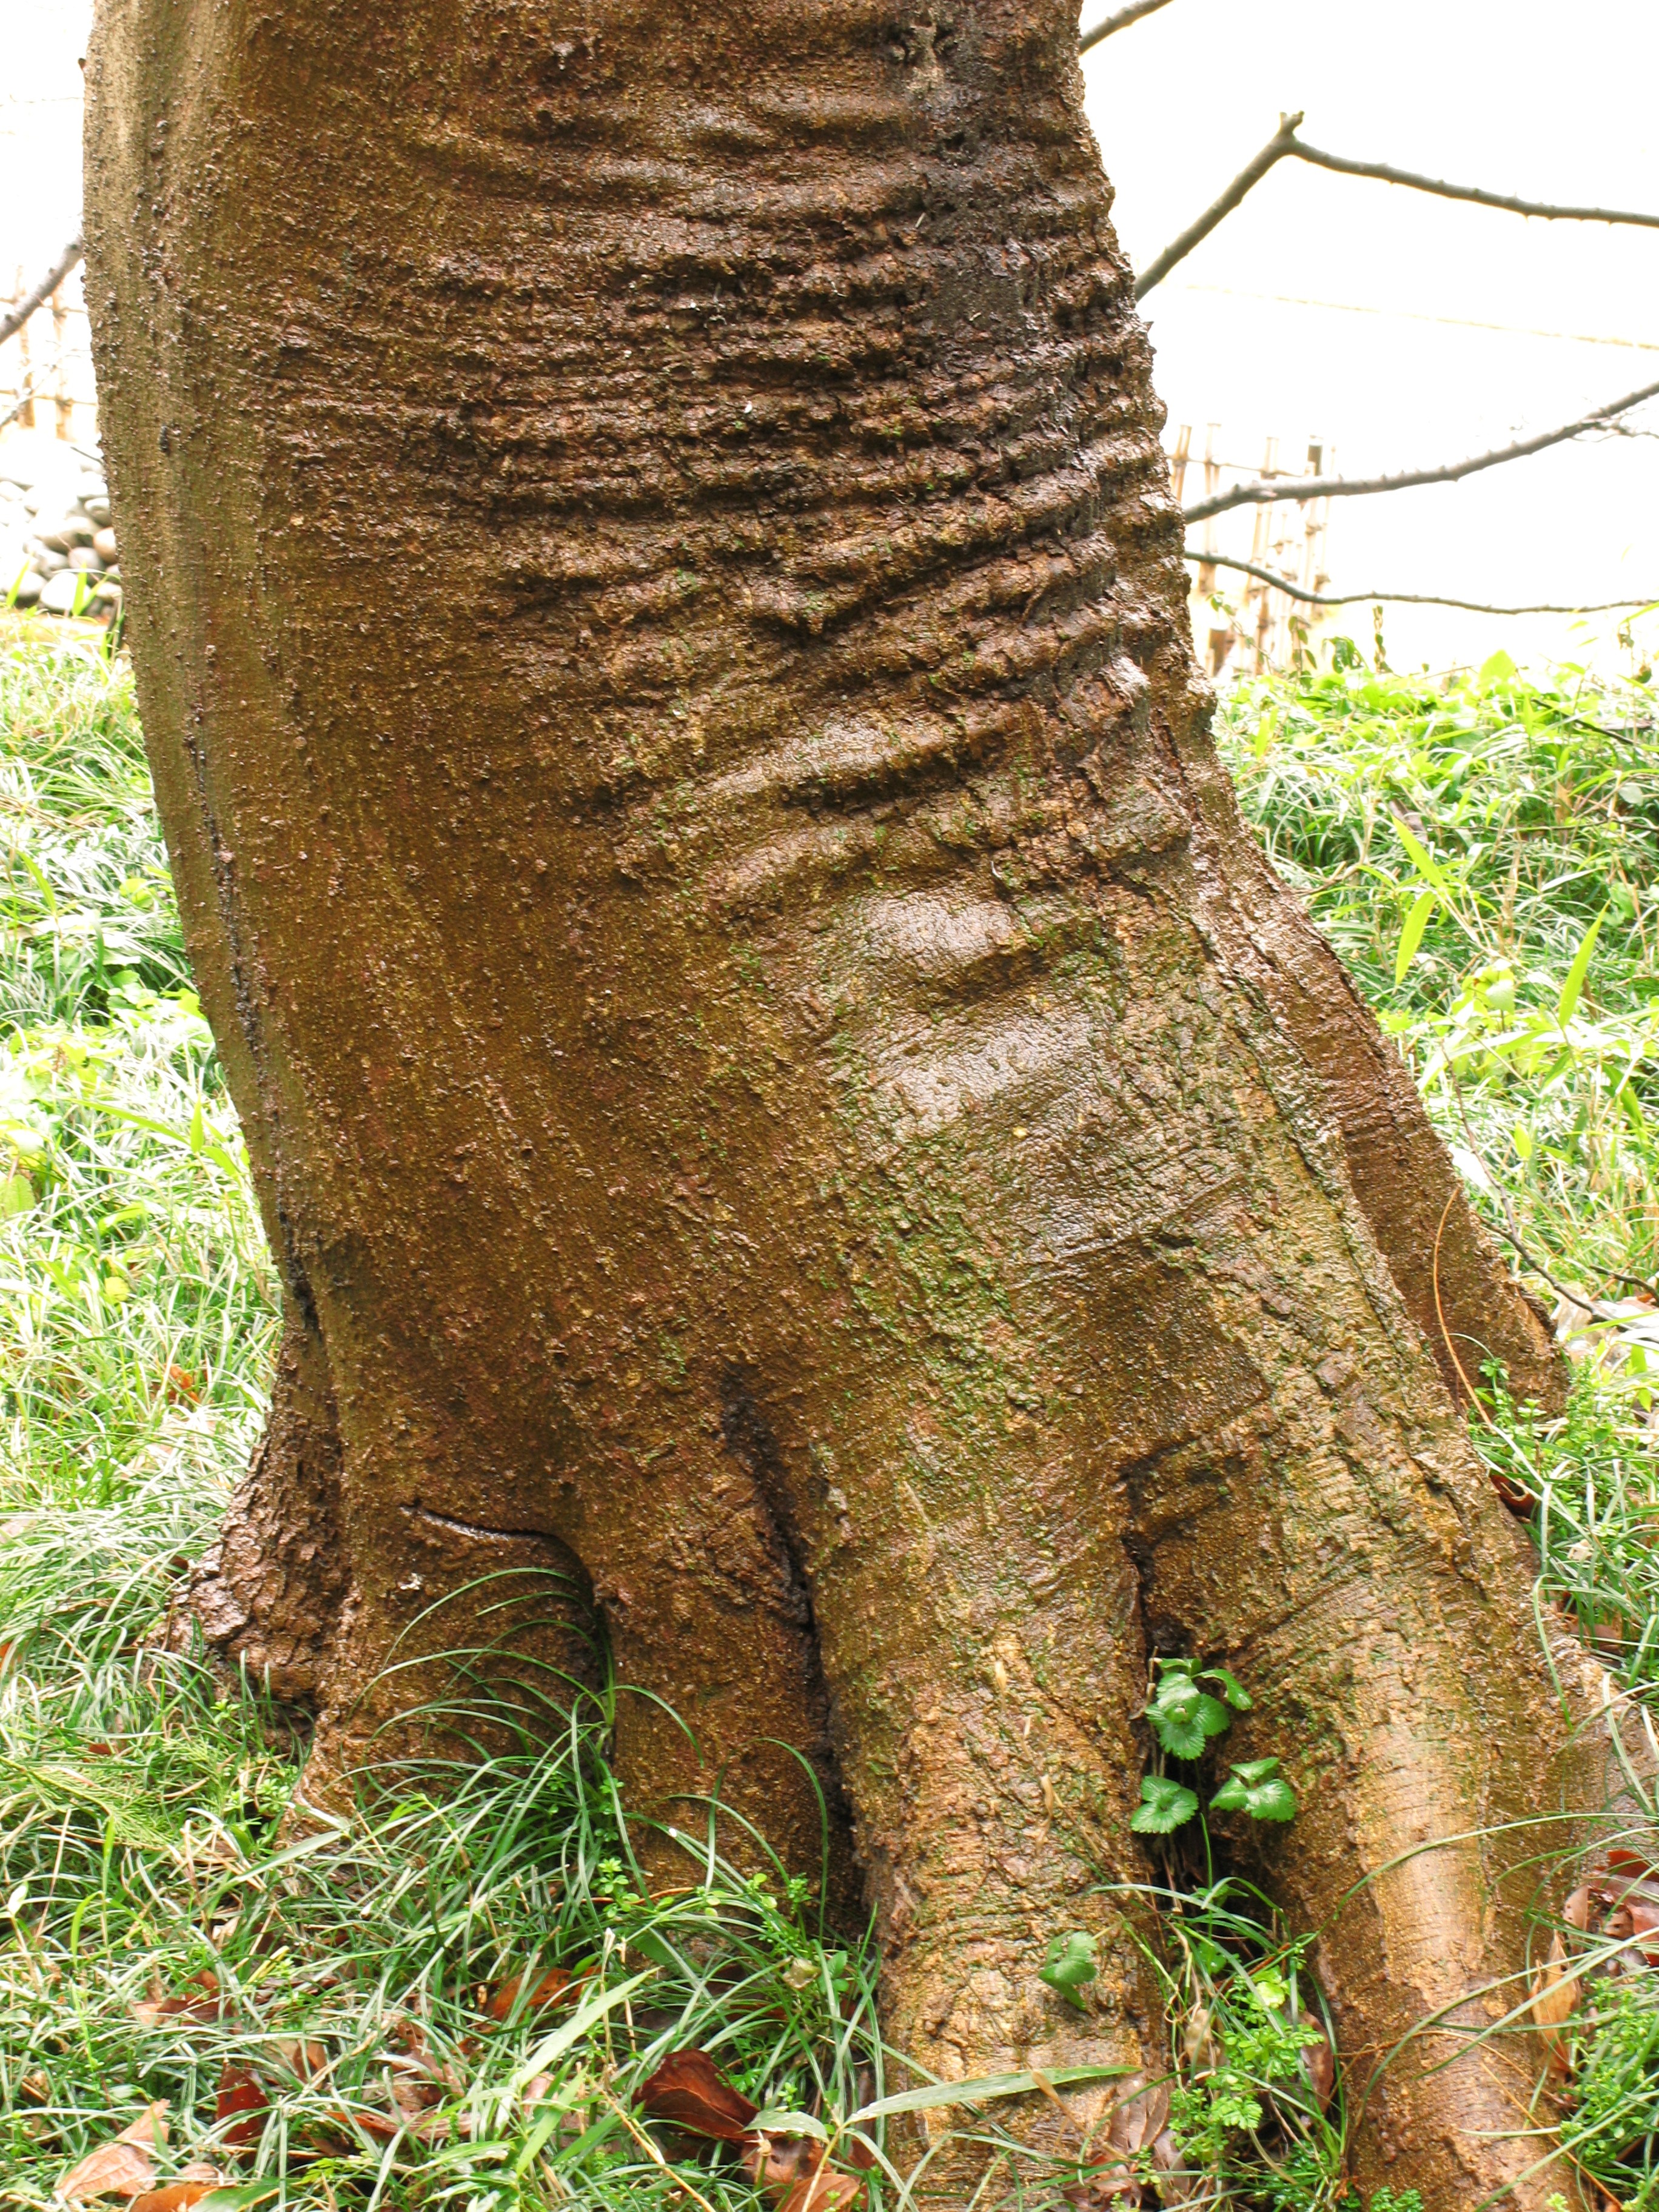
tree, plant, trunk, high, botany, agriculture, art, hires, hi, res, powershotg7, canong7, woody plant